Tope Oshin

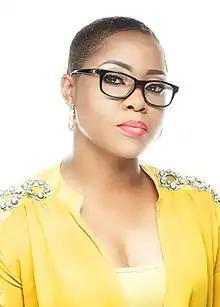
Oshin in 2015

Tope Oshin is a Nigerian television and film director, producer and casting director, listed as one of the most influential Nigerians in film in 2019.